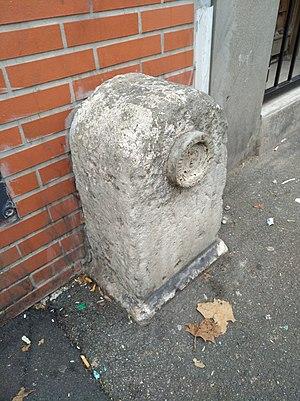
Ancienne borne de nivellement, rue Robespierre, à Montreuil (Seine-Saint-Denis, France).
La rue Robespierre est un des axes importants de Montreuil.